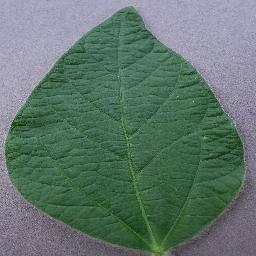
Label: Soybean___healthy